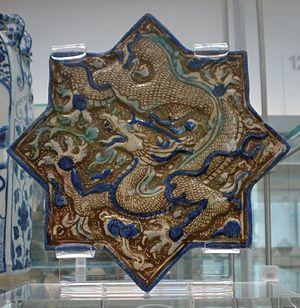
En construction, un carreau, éventuellement suivi d'un nom de matière, désigne un élément carré ou parallélépipédique employé dans différents domaines. Les carreaux employés pour le pavement ou le carrelage sont des éléments en pierre naturelle ou artificielle. Les carreaux de céramique deviennent un support à l'ornementation prisé de beaucoup de cultures et de pays.
La céramique lustrée est un type de poterie, avec glaçure métallique, qui confère à l'objet une surface iridescente.